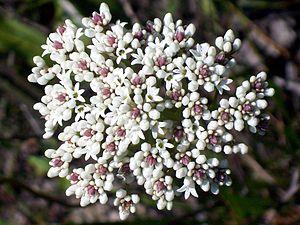
Les Conospermum sont un genre de plante de la famille des Proteaceae originaire d'Australie.